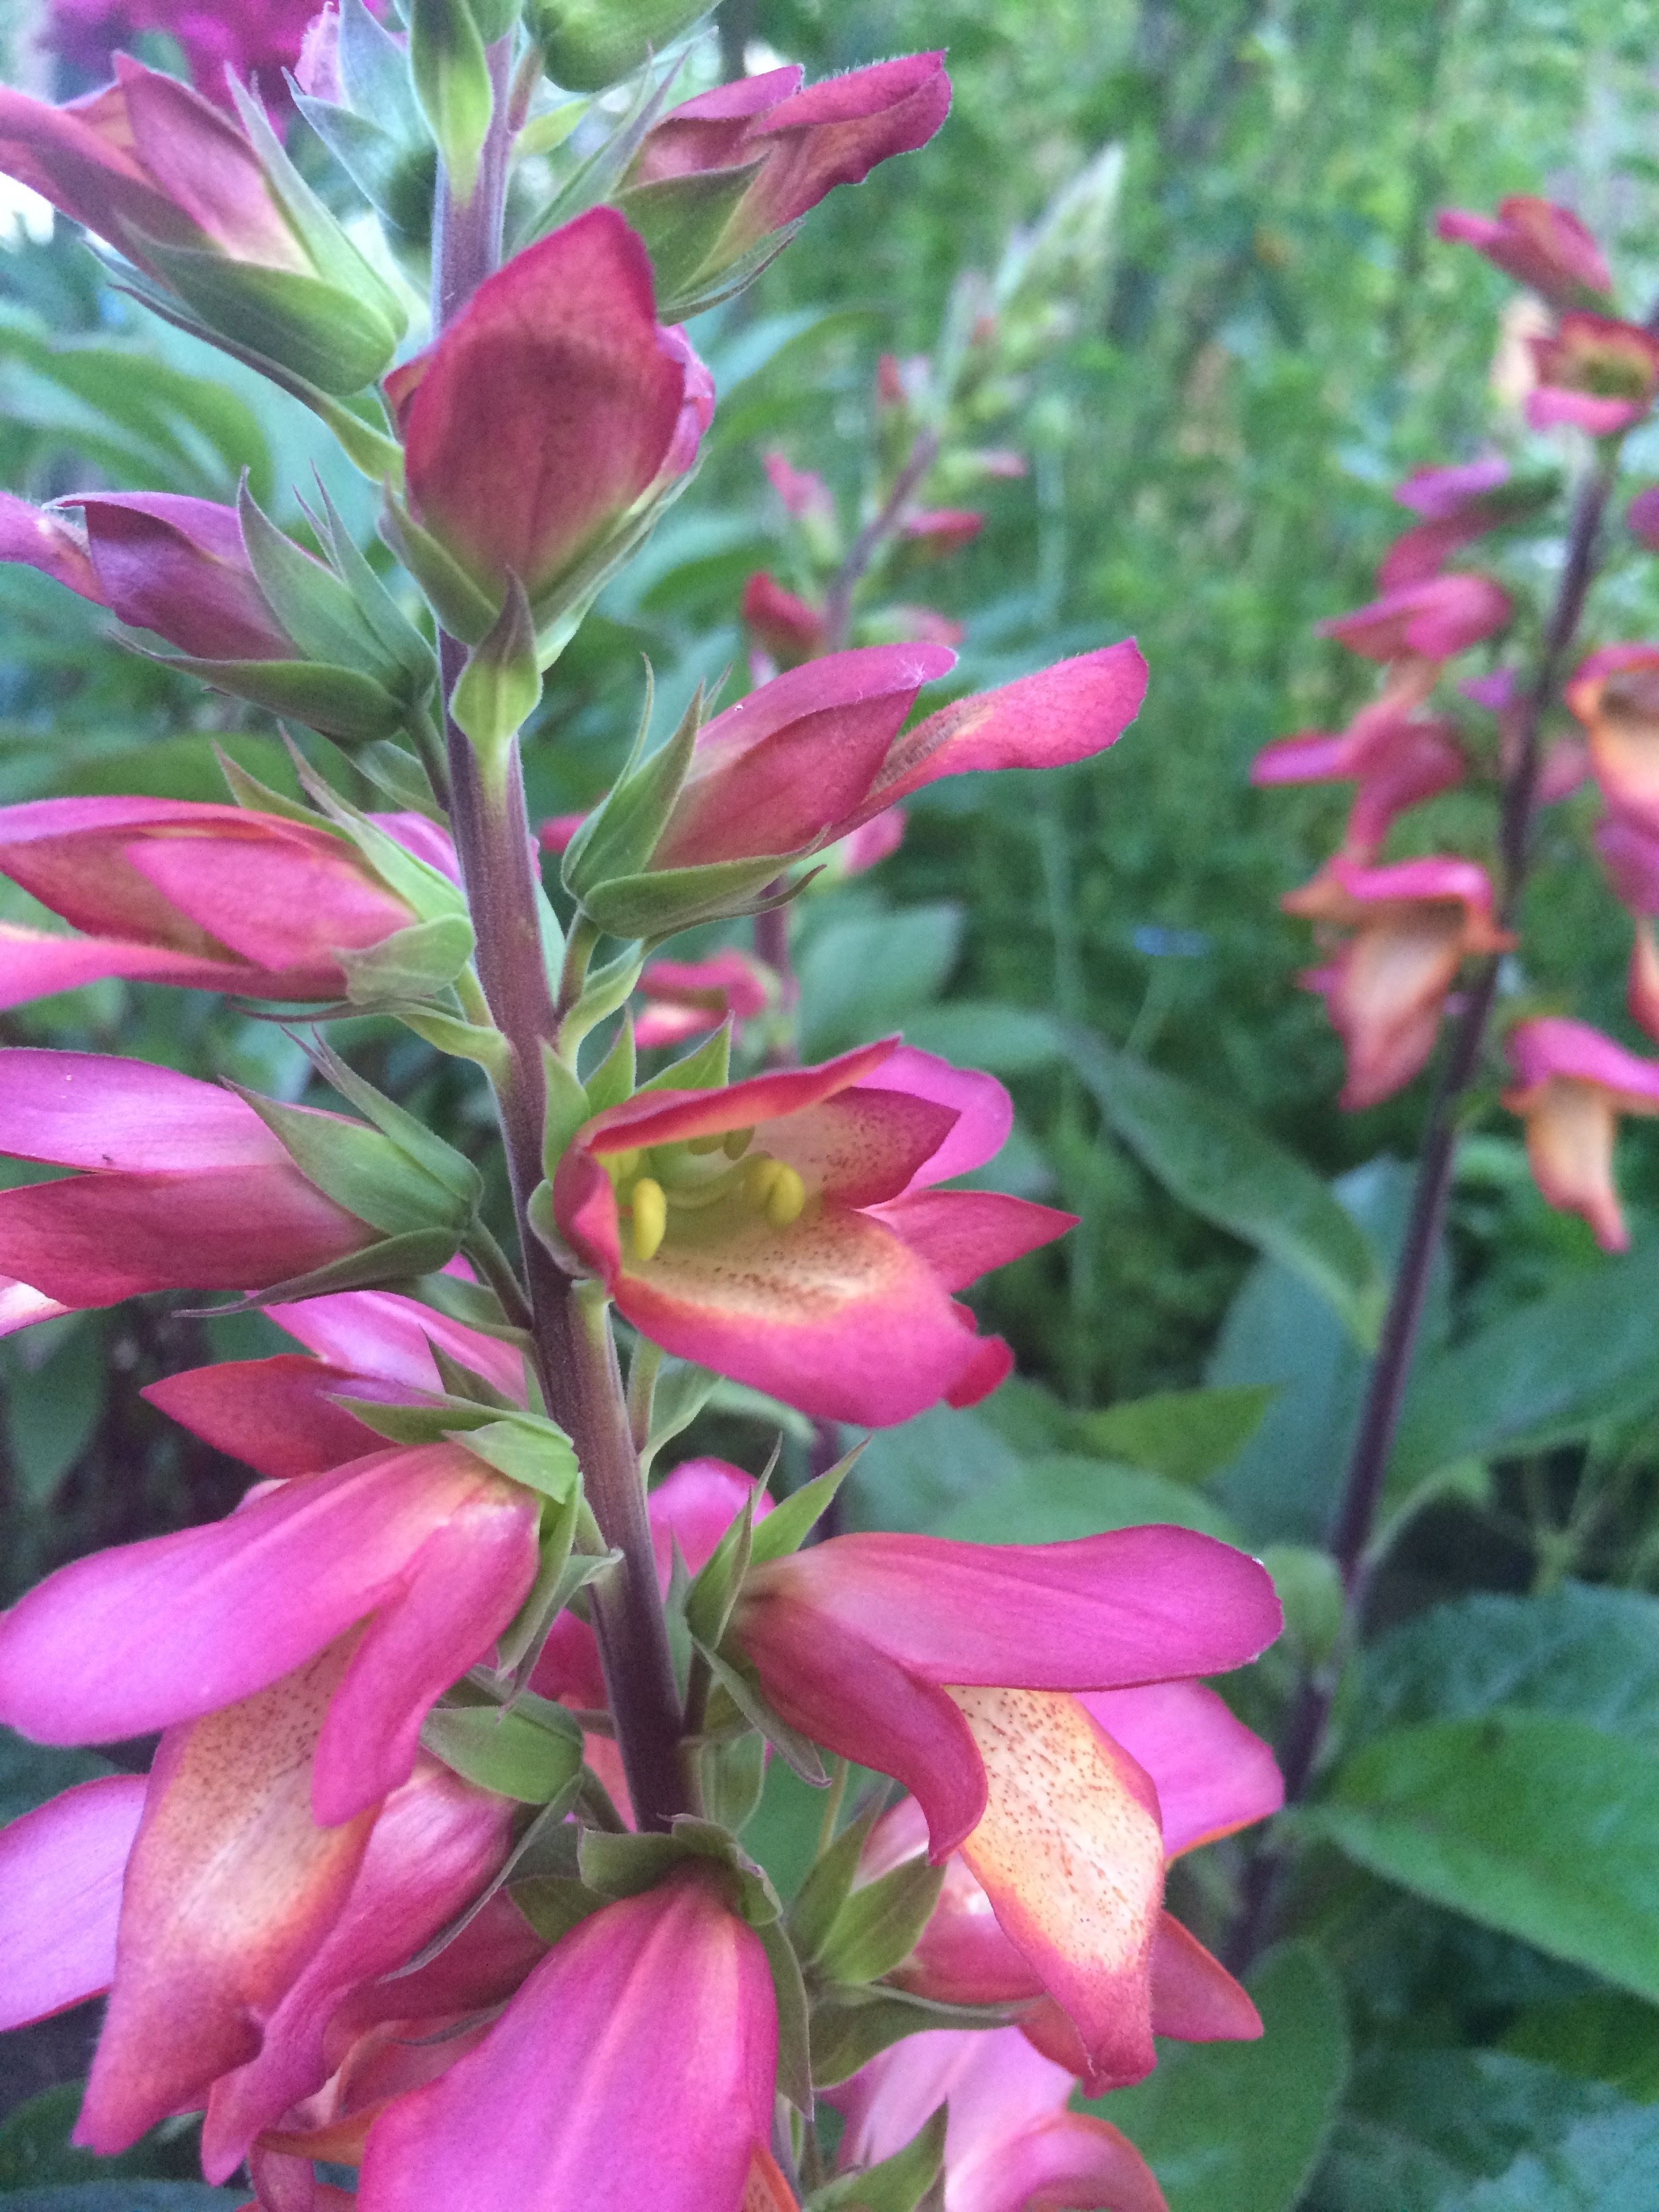
plant, flower, petal, herb, botany, flora, digitalis, gladiolus, flowering plant, land plant